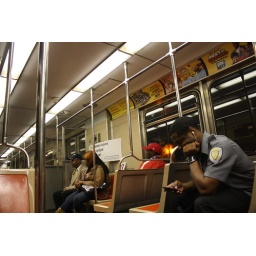
people sitting in the seats labeled with numbers.